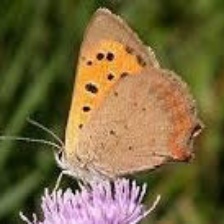
Species: PURPLISH COPPER
Butterfly family (ImageNet category): lycaenid_butterfly